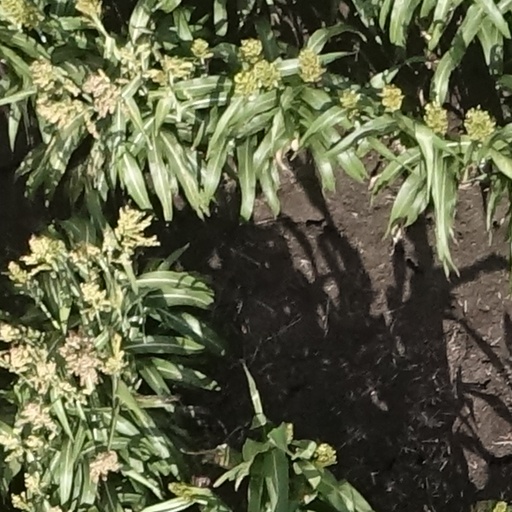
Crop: sorghum